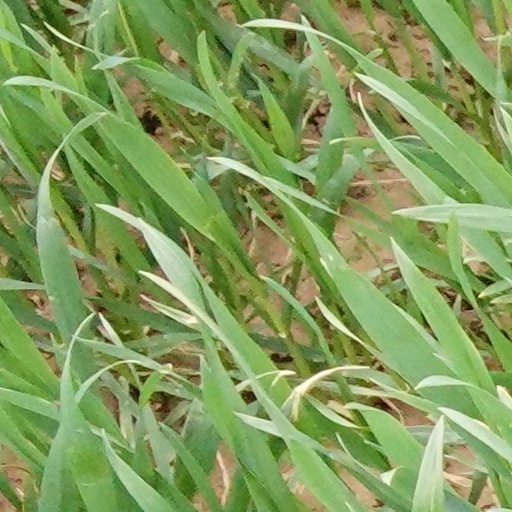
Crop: wheat